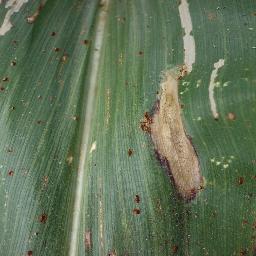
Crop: corn
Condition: (maize)_northern_blight